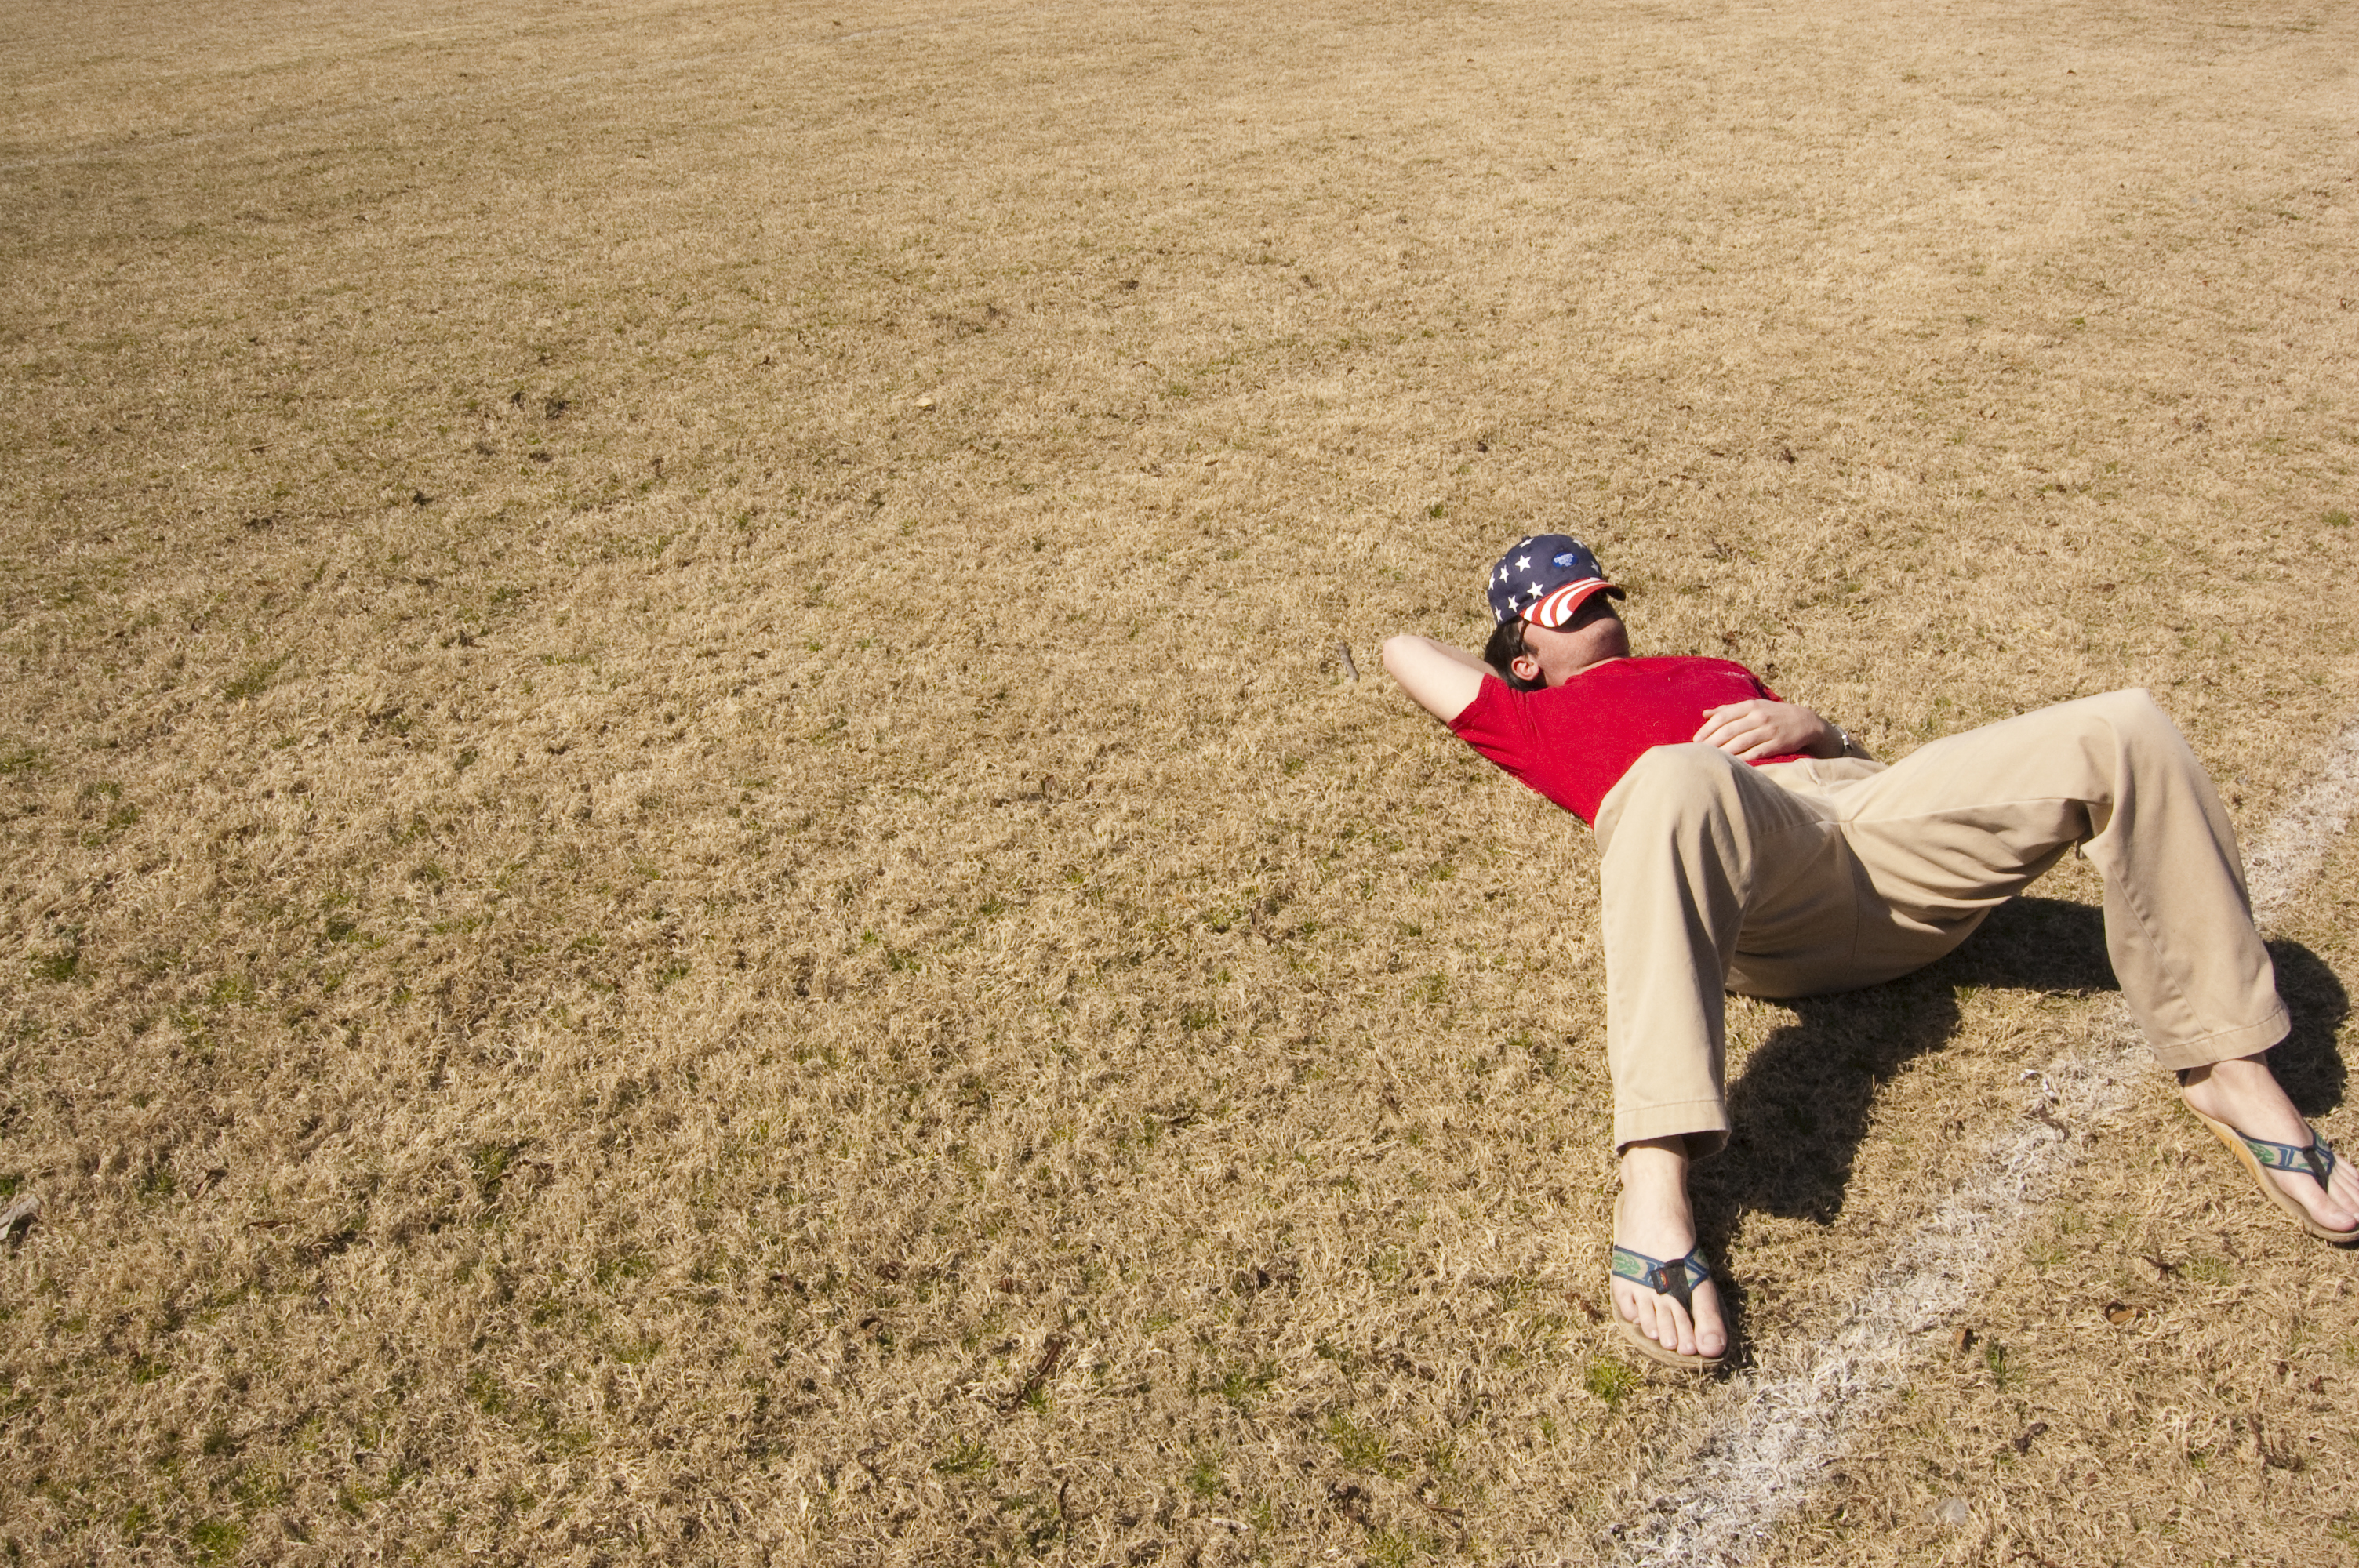
man, grass, sand, person, field, play, adventure, male, spring, sleeping, soil, agriculture, relaxing, lying down, sports, sports field